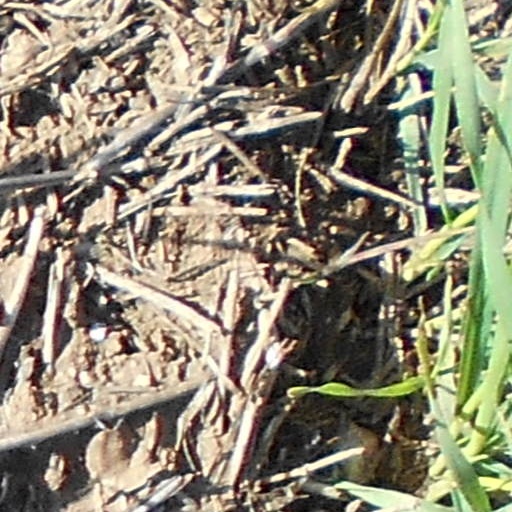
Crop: wheat